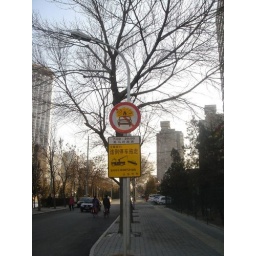
Street sign outside my office in Beijing